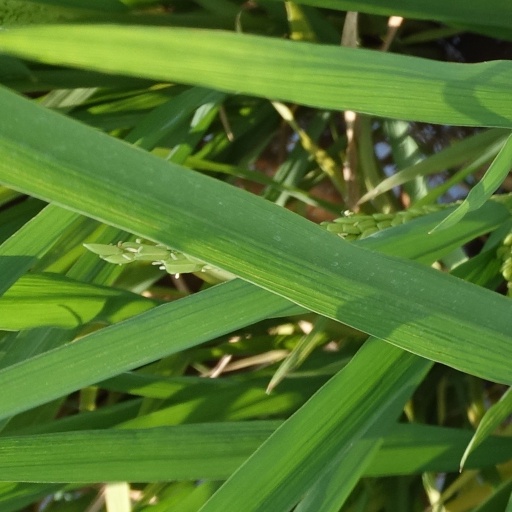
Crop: rice